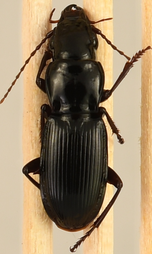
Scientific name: Pterostichus acutipes acutipes
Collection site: Great Smoky Mountains National Park NEON (GRSM), plot GRSM_012